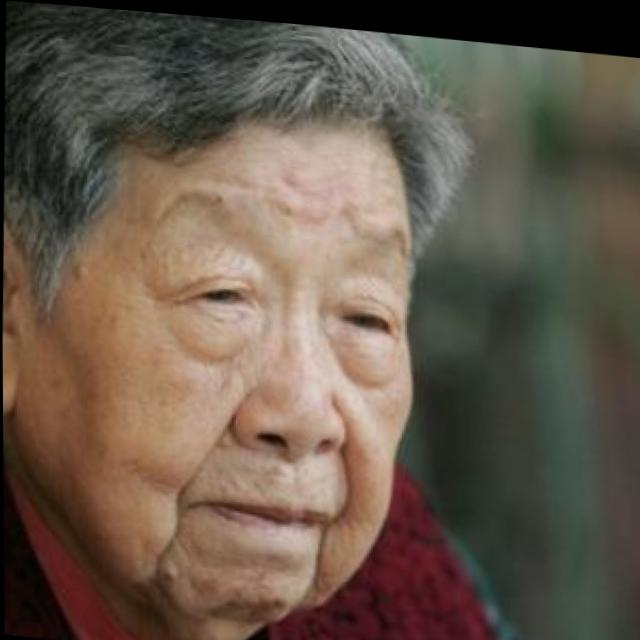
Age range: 65+